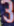
Number: 3